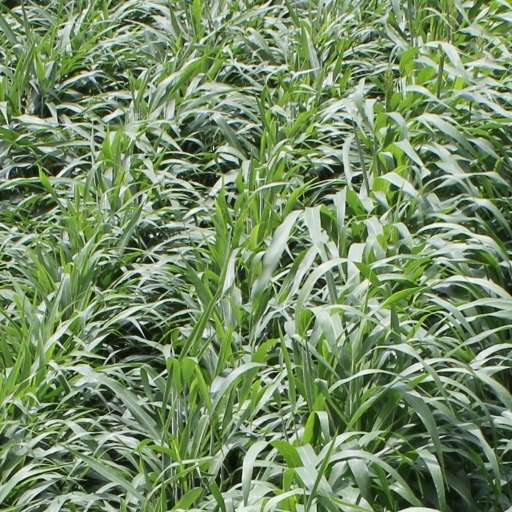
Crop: sorghum